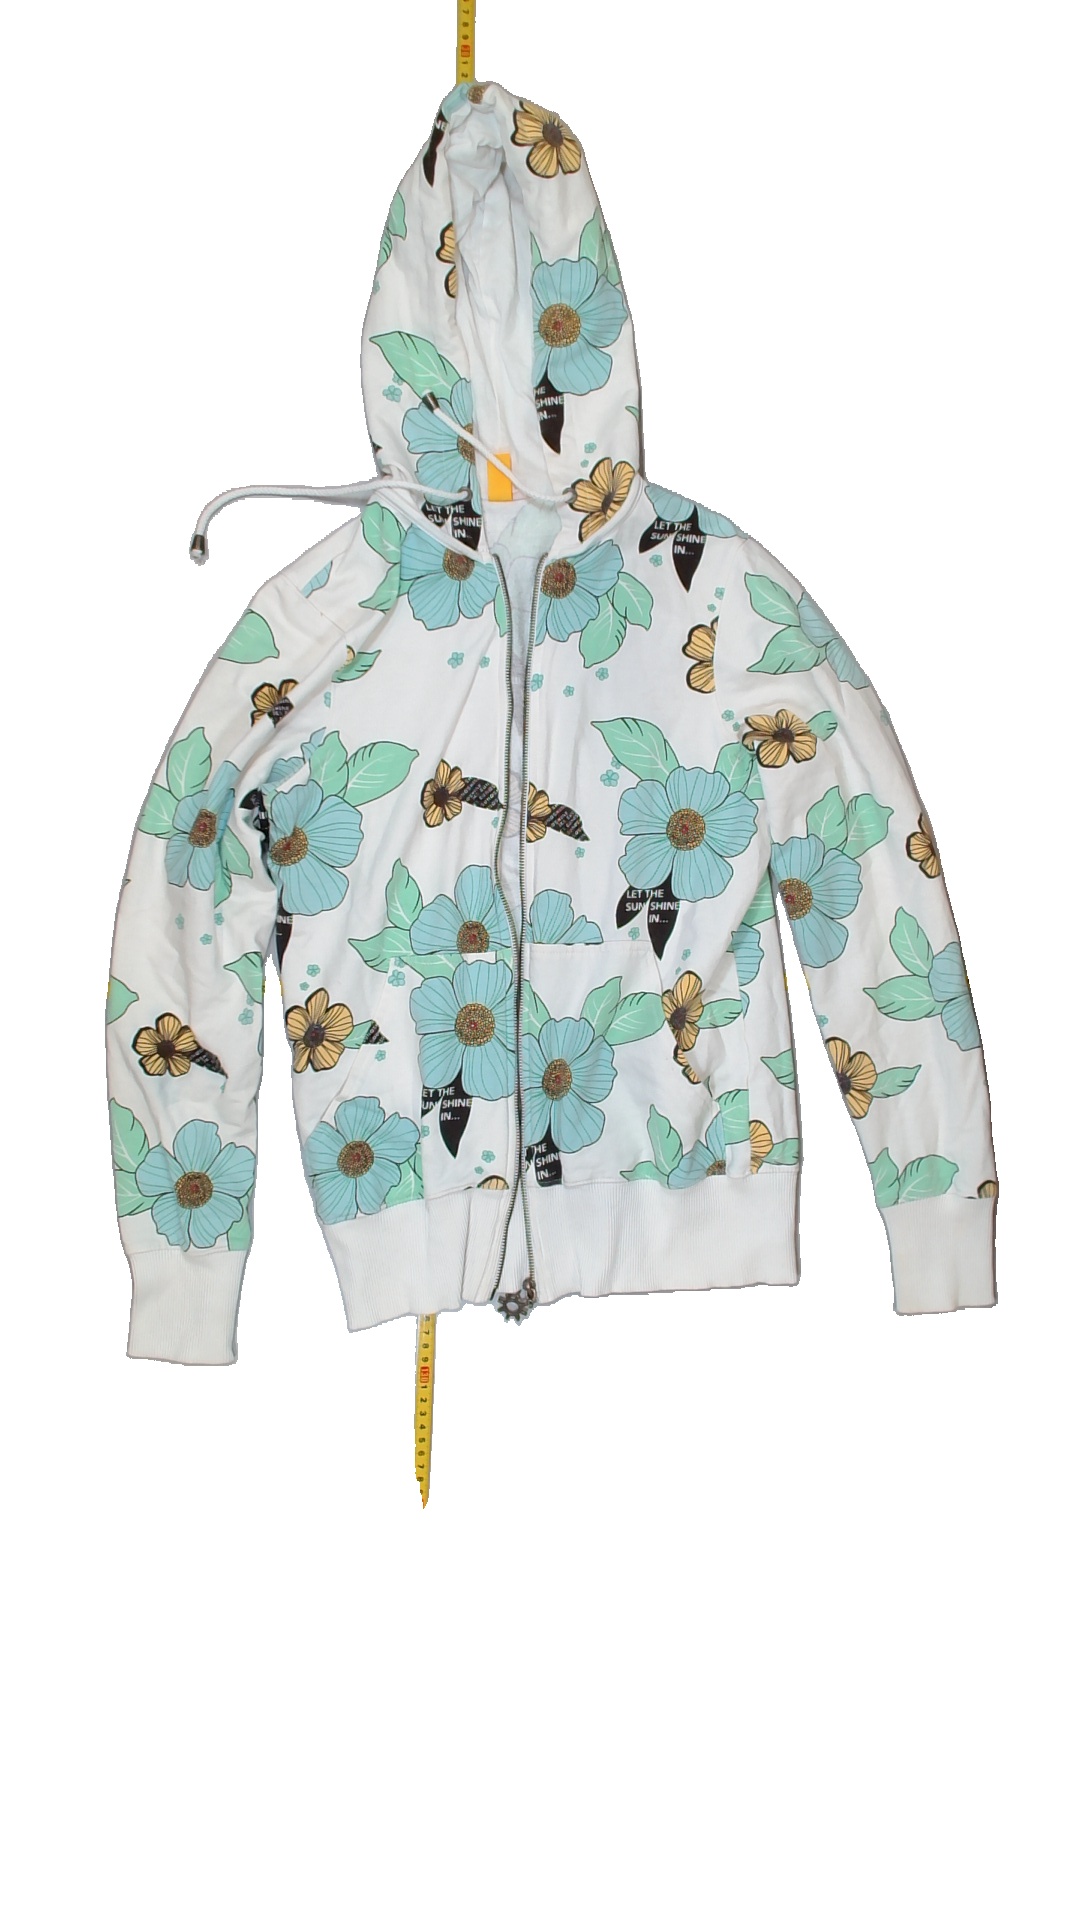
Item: Sweater (Ladies)
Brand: Not Applicable
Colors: Multicolor
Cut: Regular
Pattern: Floral print
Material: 100% cotton
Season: Summer
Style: No trend
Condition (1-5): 2
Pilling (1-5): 5
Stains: No
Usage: Recycle
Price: <50